Family Circus (2018 film)

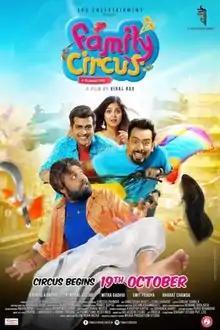
Official Poster

Family Circus is a 2018 Gujarati musical comedy drama starring veteran Gujarati actor Monal Gajjar, Raunaq Kamdar, Mitra Gadhavi. The film is directed by Viral Rao and set to release for 19 October 2018, and produced by Alpesh Patel & Digesh Patel from Eva Entertainment LLP. Nationwide Release by Rupam Entertainment.